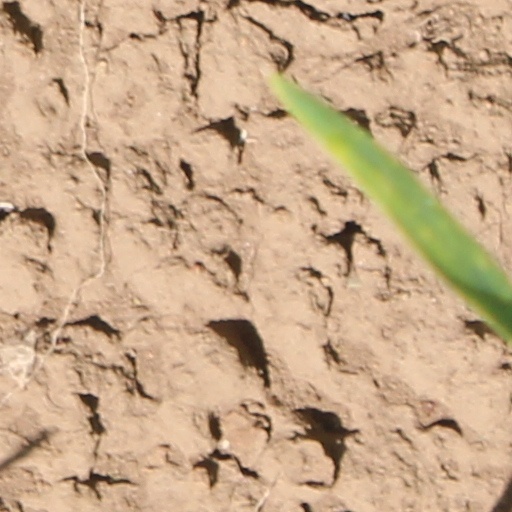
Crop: wheat